Bowl and doily spider

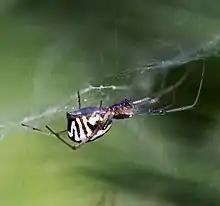
Female in web

"F. pyramitela" are small (4 mm, or 0.15 in) and are typically a reddish-brown color, with more yellowish colored legs. Their abdomen displays decorative white dots along the sides and has short hairs.